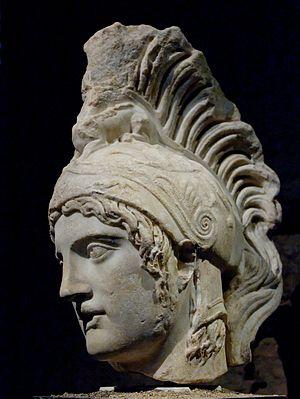
Arès. Copie de l'époque des Sévères d'après un original grec en bronze d'Alcamène daté de 420 av. J.-C. Provenance